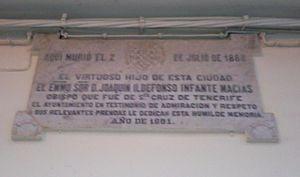
Ildefonso Joaquín Infante y Macías était un ecclésiastique espagnol, évêque du diocèse de San Cristóbal de La Laguna.